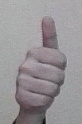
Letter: aleff